2022 United States infant formula shortage

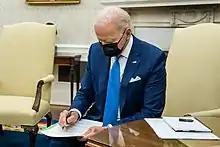
President Joe Biden invokes the Defense Production Act and launches Operation Fly Formula

On May 18, after a bipartisan push by House members, President Biden announced that he would invoke the Defense Production Act to speed up domestic manufacturing of infant formula. Biden also launched "Operation Fly Formula" to fly in infant formula from overseas. Biden directed the Department of Health and Human Services and the Department of Agriculture to use Department of Defense commercial aircraft to pick up overseas infant formula that meets American health and safety standards. The White House stated that the DoD would use its contracts with commercial air cargo lines to fly in the infant formula.